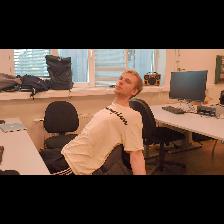
Label: Human